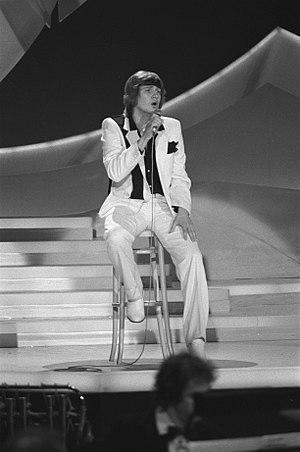
What's Another Year est la chanson gagnante du Concours Eurovision de la chanson 1980, interprétée par le chanteur irlando-australien Johnny Logan. C'est la seconde victoire de l'Irlande à l'Eurovision et la première fois que Johnny Logan remporte le concours, qu'il remportera à nouveau en 1987.
L’Irlande participe au Concours Eurovision de la chanson, depuis sa dixième édition, en 1965, et l’a remporté à sept reprises : en 1970, 1980, 1987, 1992, 1993, 1994 et 1996. Le pays détient toujours le record du plus grand nombre de victoires au concours.